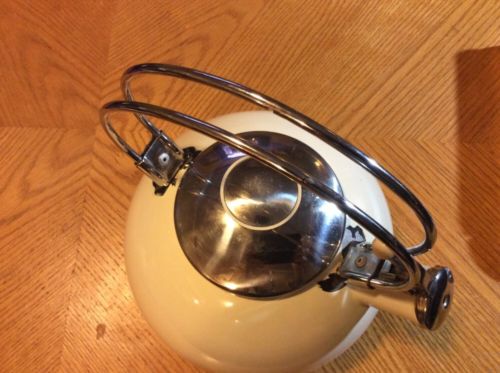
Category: kettle